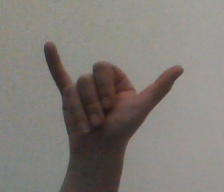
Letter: ya